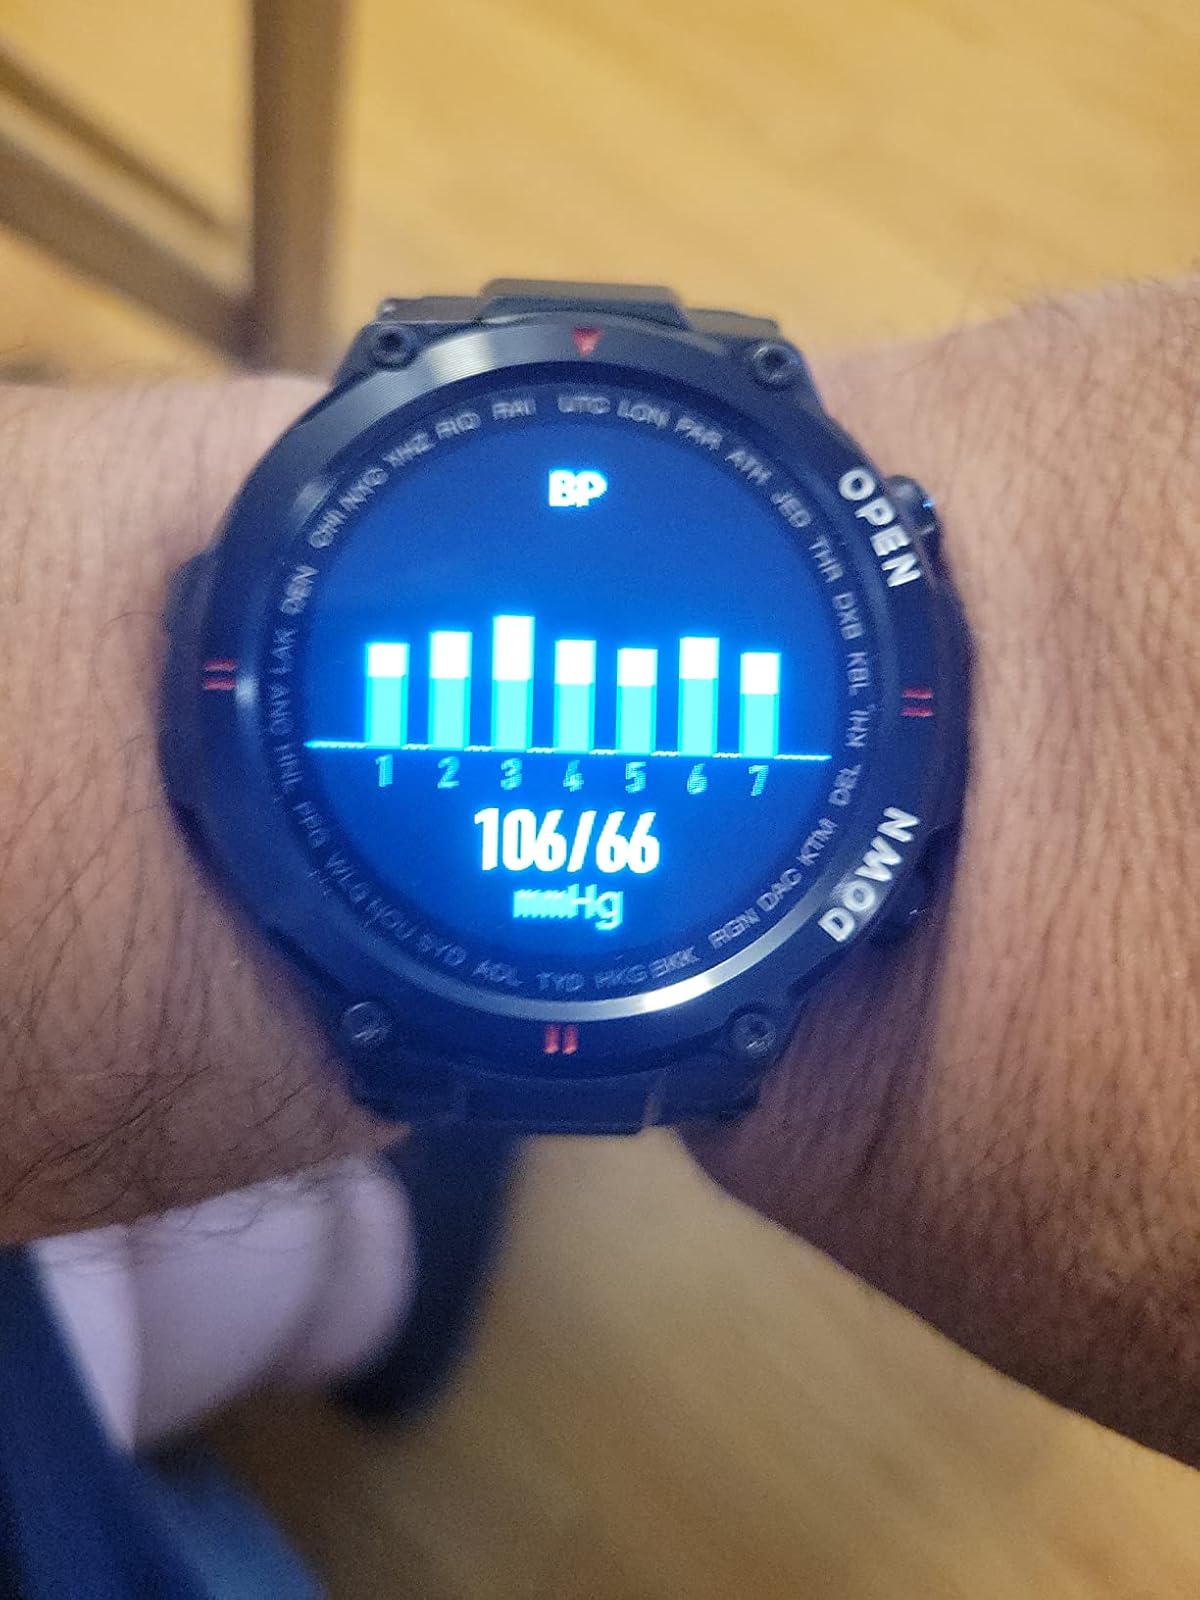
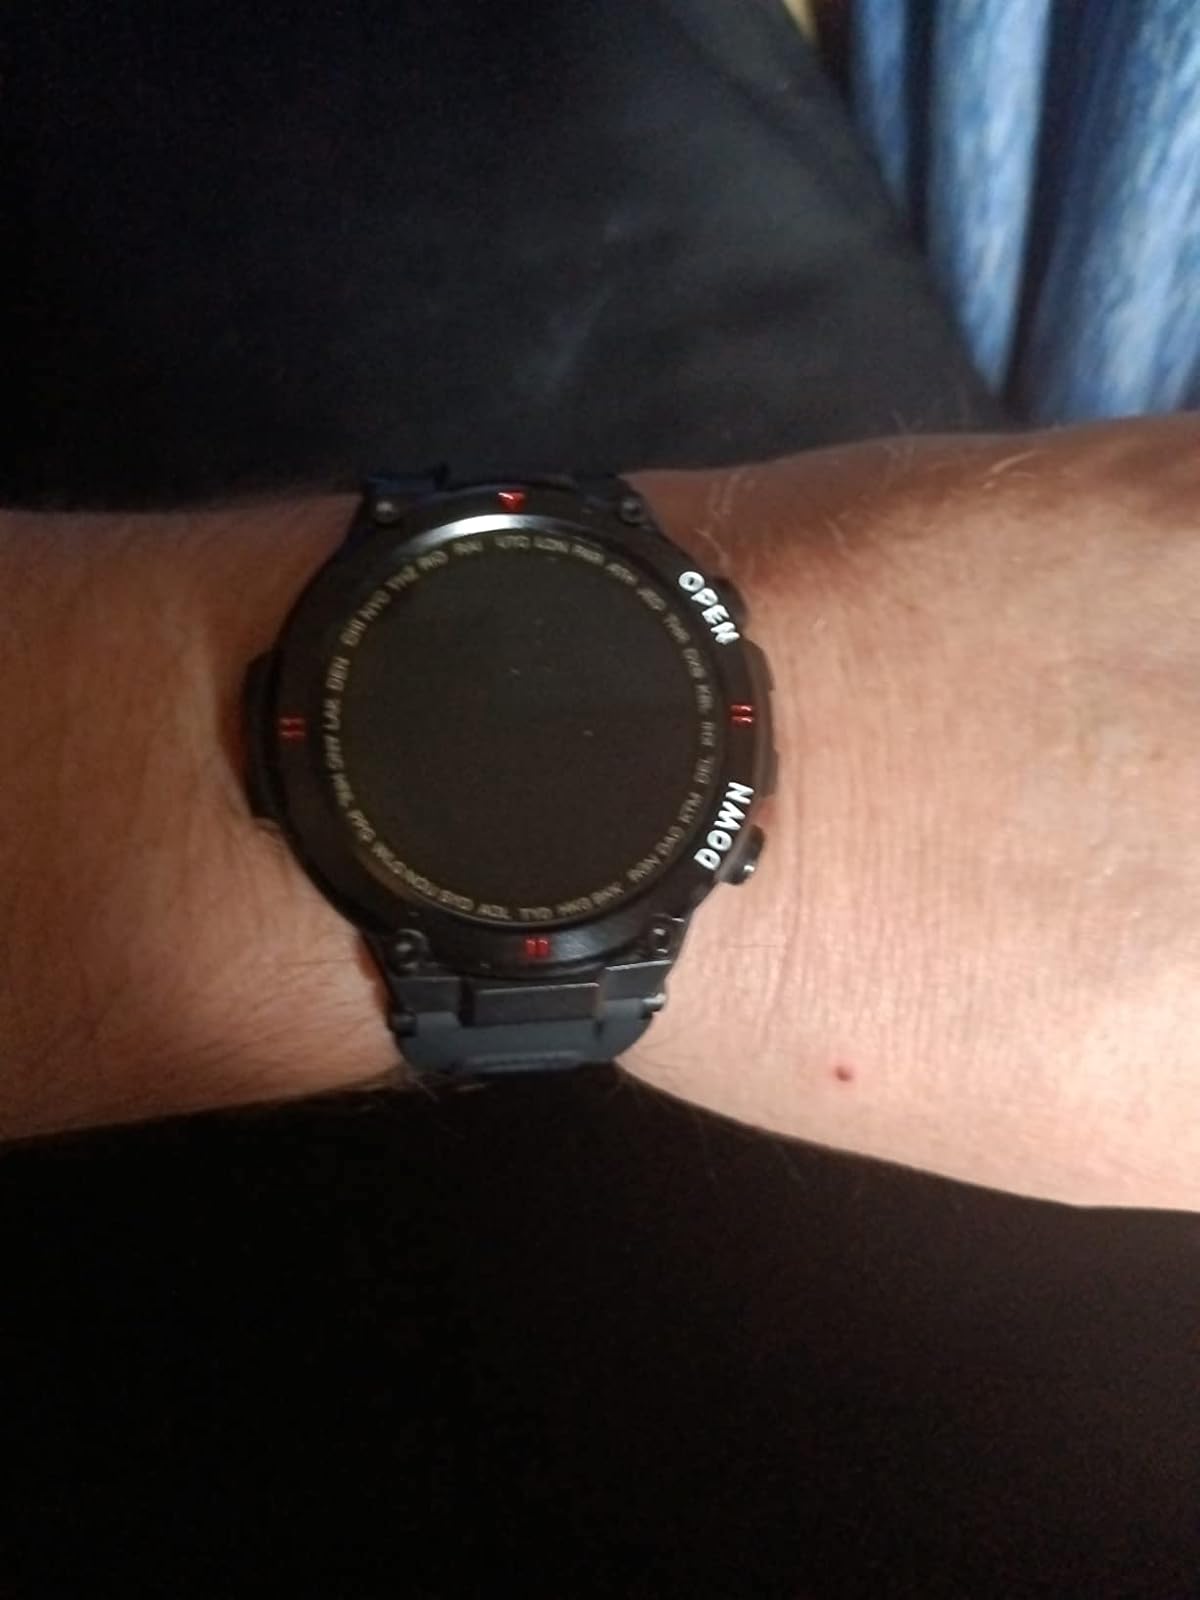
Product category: smartwatch
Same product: yes